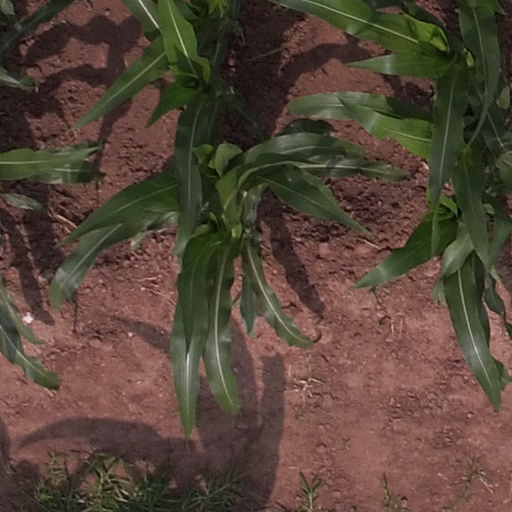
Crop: maize; corn